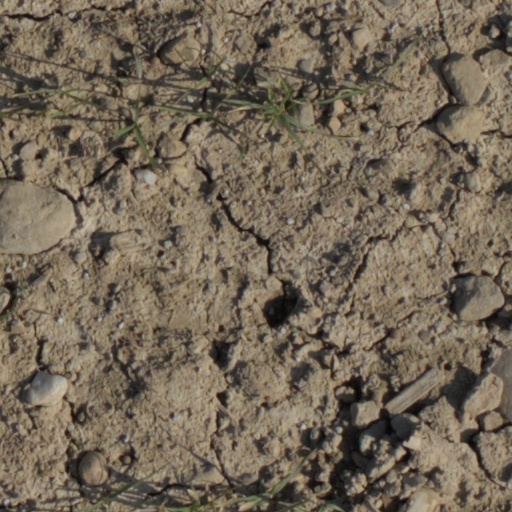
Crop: wheat